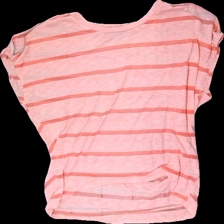
View: front
Type: Top
Category: Ladies
Brand: Not in the list
Brand text on label: Qed London
Colors: Pink
Material: 53% cotton, 47% polester
Pattern: Transparent
Cut: Regular, C-collar
Size: L
Season: All
Stains: Minor
Price range: <50
Recommended usage: Export